Sharpay's Fabulous Adventure

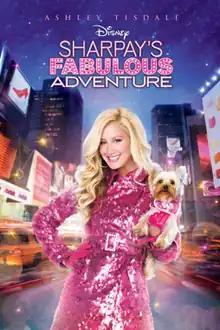
DVD cover

Sharpay's Fabulous Adventure is a 2011 American direct-to-video musical romantic comedy film and "High School Musical" spin-off starring Ashley Tisdale. Set a year after the events of "" (2008), the film centers on Sharpay Evans' life after graduation and her efforts to obtain a role in a Broadway show.